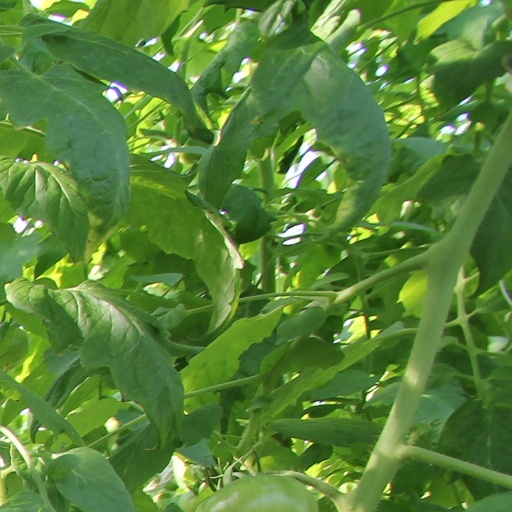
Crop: tomato